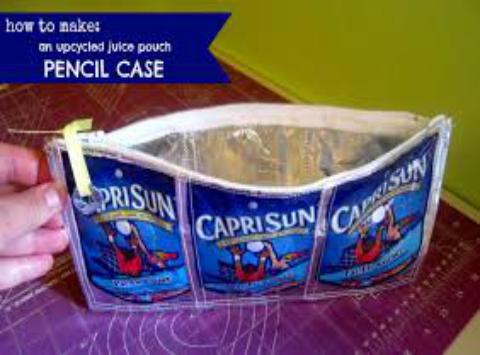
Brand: Capri Sun
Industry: Food